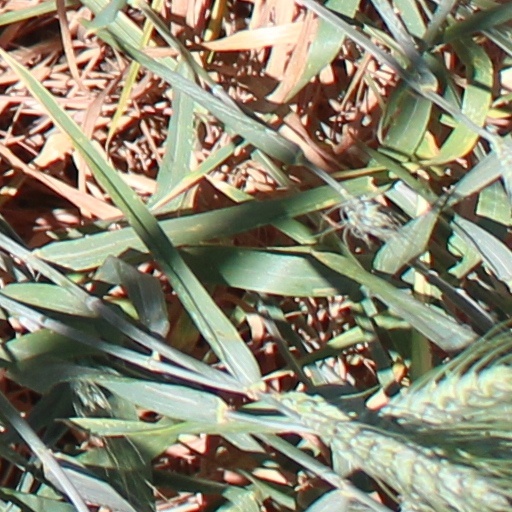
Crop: wheat